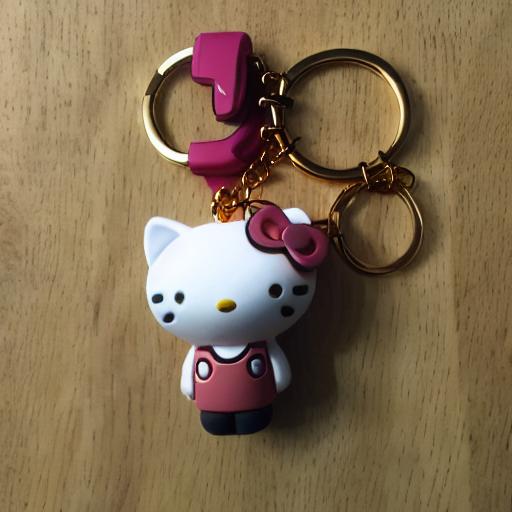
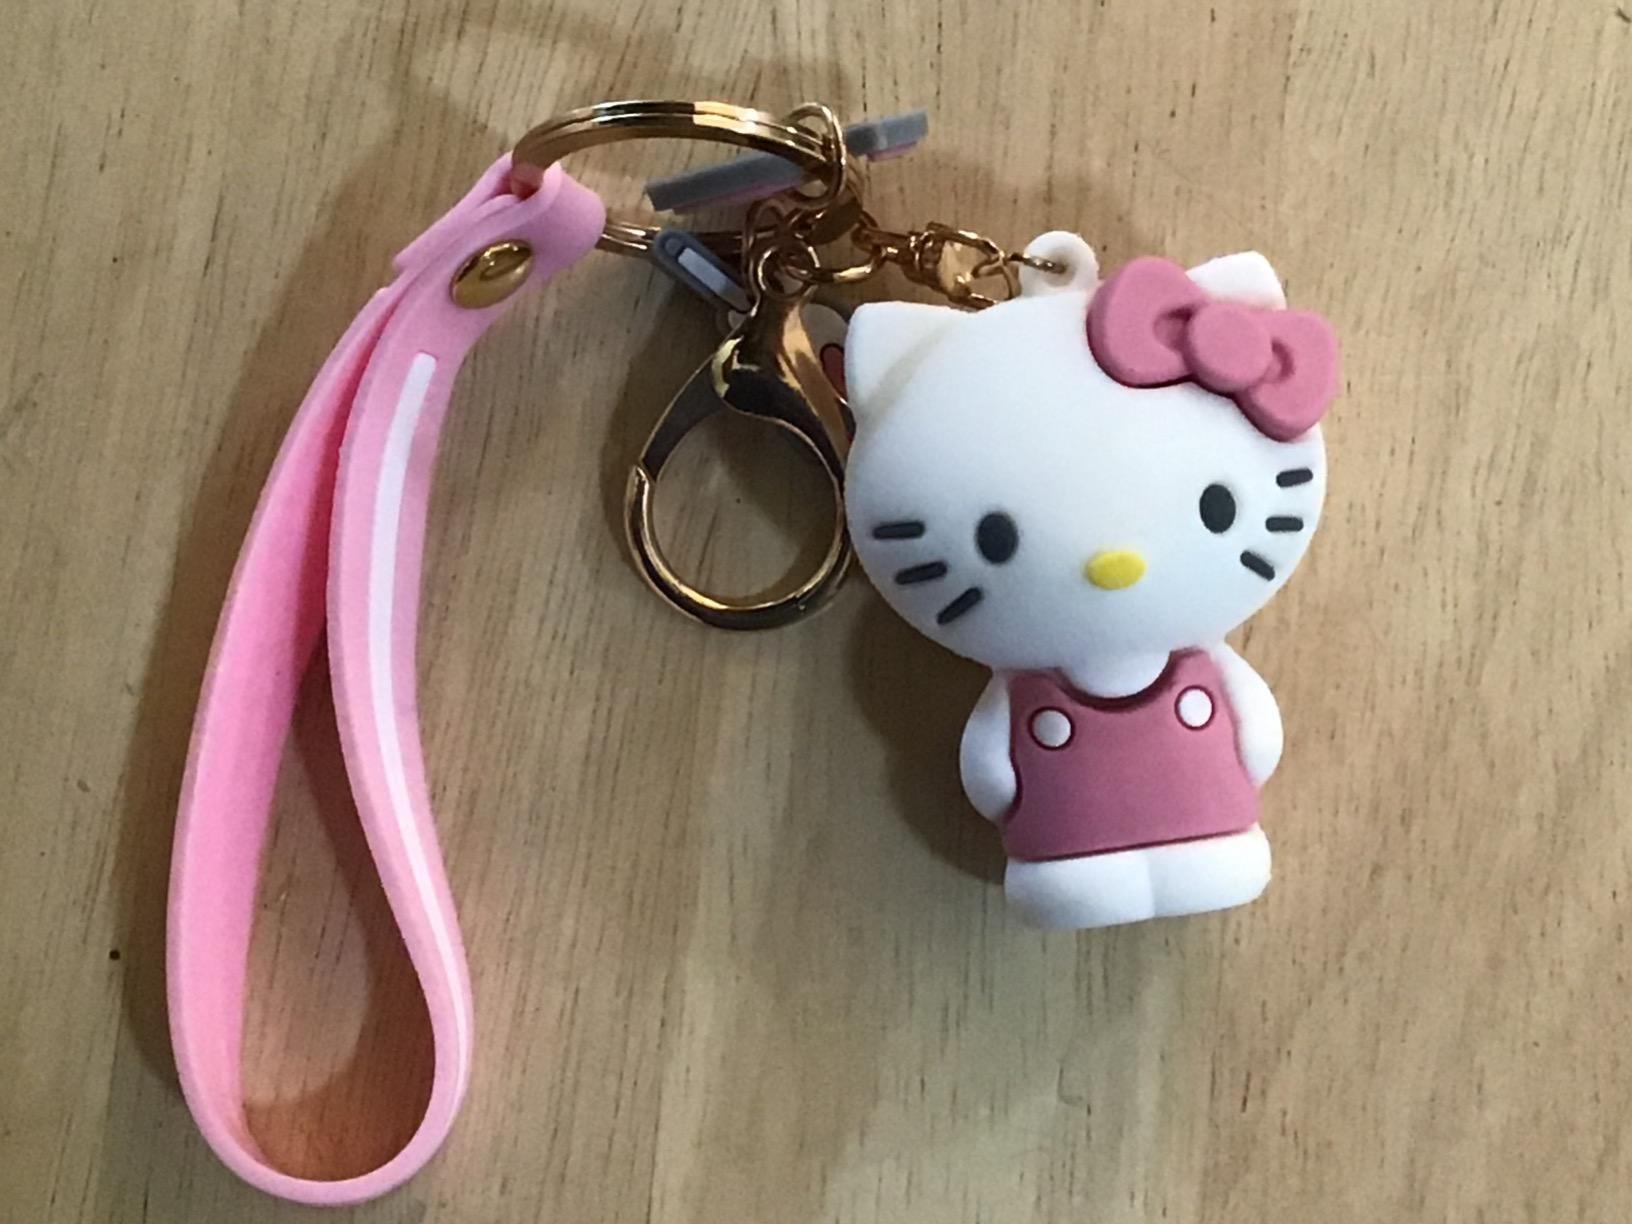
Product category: accessories_keychain
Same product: no